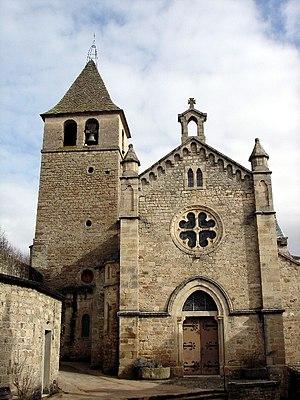
L'église de Saint-Beauzély (Aveyron)
Saint-Beauzély est une commune française située dans le département de l'Aveyron, en région Occitanie.